Signs and symptoms of HIV/AIDS

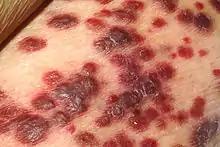
Kaposi's sarcoma

People with HIV infections have substantially increased incidence of several cancers. This is primarily due to co-infection with an oncogenic DNA virus, especially Epstein-Barr virus (EBV), Kaposi's sarcoma-associated herpesvirus (KSHV) (also known as human herpesvirus-8 [HHV-8]), and human papillomavirus (HPV).